Tyrese Johnson-Fisher

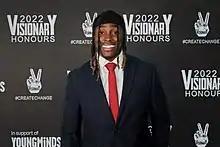
Johnson-Fisher at the Visionary Honours in 2022

Tyrese Darnell Johnson-Fisher (born 9 September 1999) is an American football Running back who last played for the Istanbul Rams of the European League of Football (ELF). He is a former professional rugby union wing for Bristol Bears in Premiership Rugby. At the age of 15 a video of him playing for Oakham School emerged, with over 30 million views to date. He spent one year with the Coastal Carolina Chanticleers football team in the NCAA's Sun Belt Conference.